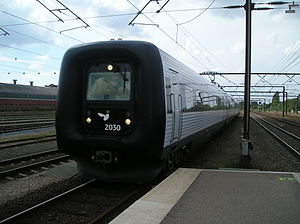
Pendlerkids / Togene
IR4-togsæt som det serien er optaget i.
Pendlerkids er en dansk tv-serie for børn i 45 afsnit fordelt på tre sæsoner.